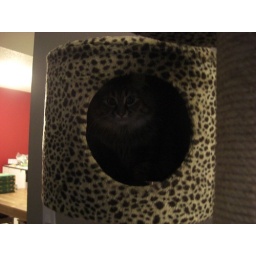
Danya in the cat tree while Loki and Freya play